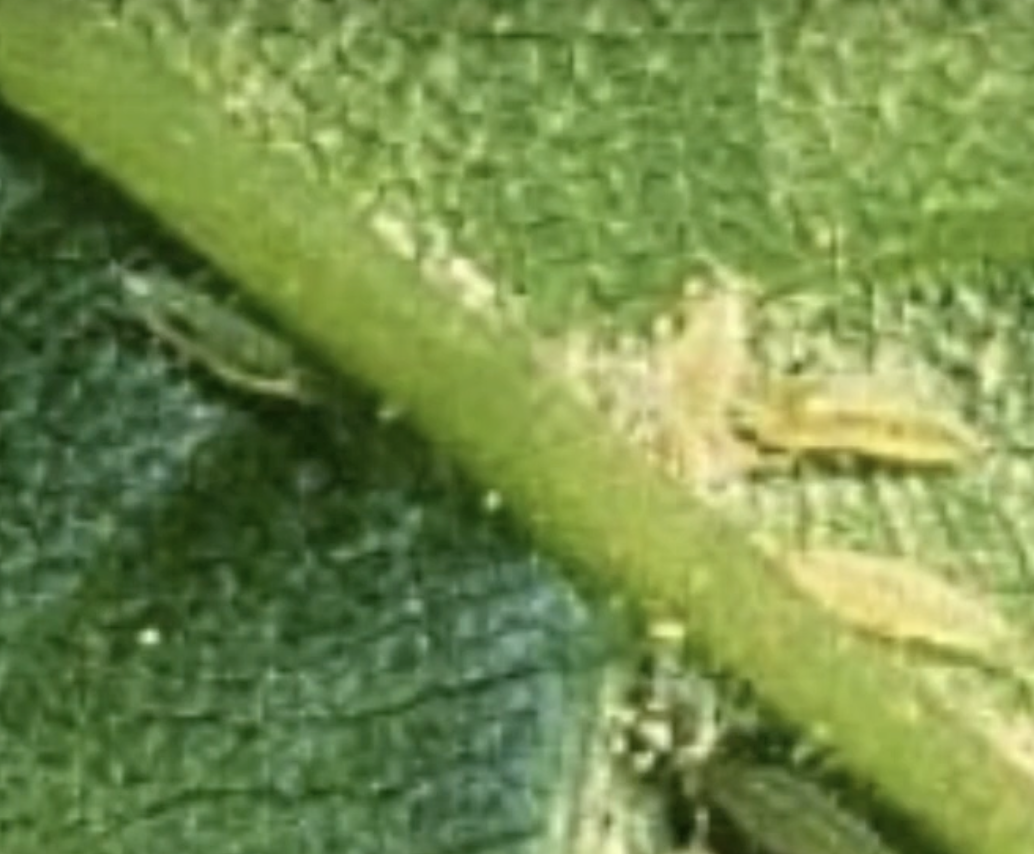
Label: thrips_disease